Stanley Kubrick

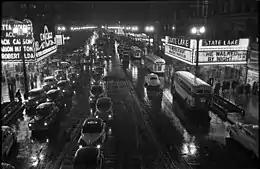
Photo of a Chicago streetscape taken by Kubrick for "Look" magazine, 1949, from State/Lake station

A boxing enthusiast, Kubrick eventually began photographing boxing matches for the magazine. His earliest, "Prizefighter", was published on January 18, 1949, and captured a boxing match and the events leading up to it, featuring American middleweight Walter Cartier. On April 2, 1949, he published photo essay "Chicago-City of Extremes" in "Look", which displayed his talent early on for creating atmosphere with imagery. The following year, in July 1950, the magazine published his photo essay, "Working Debutante – Betsy von Furstenberg", which featured a Pablo Picasso portrait of Angel F. de Soto in the background. Kubrick was also assigned to photograph numerous jazz musicians, from Frank Sinatra and Erroll Garner to George Lewis, Eddie Condon, Phil Napoleon, Papa Celestin, Alphonse Picou, Muggsy Spanier, Sharkey Bonano, and others.